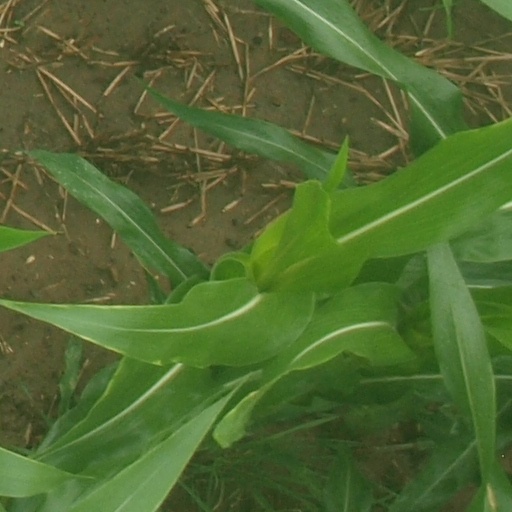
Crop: maize; corn